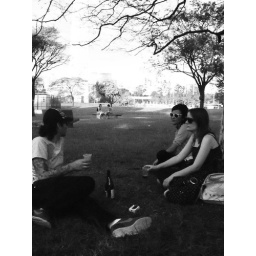
and every tree in the field will clap their hands